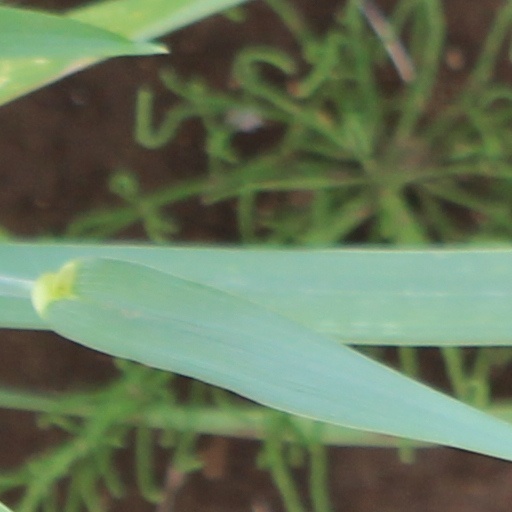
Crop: wheat